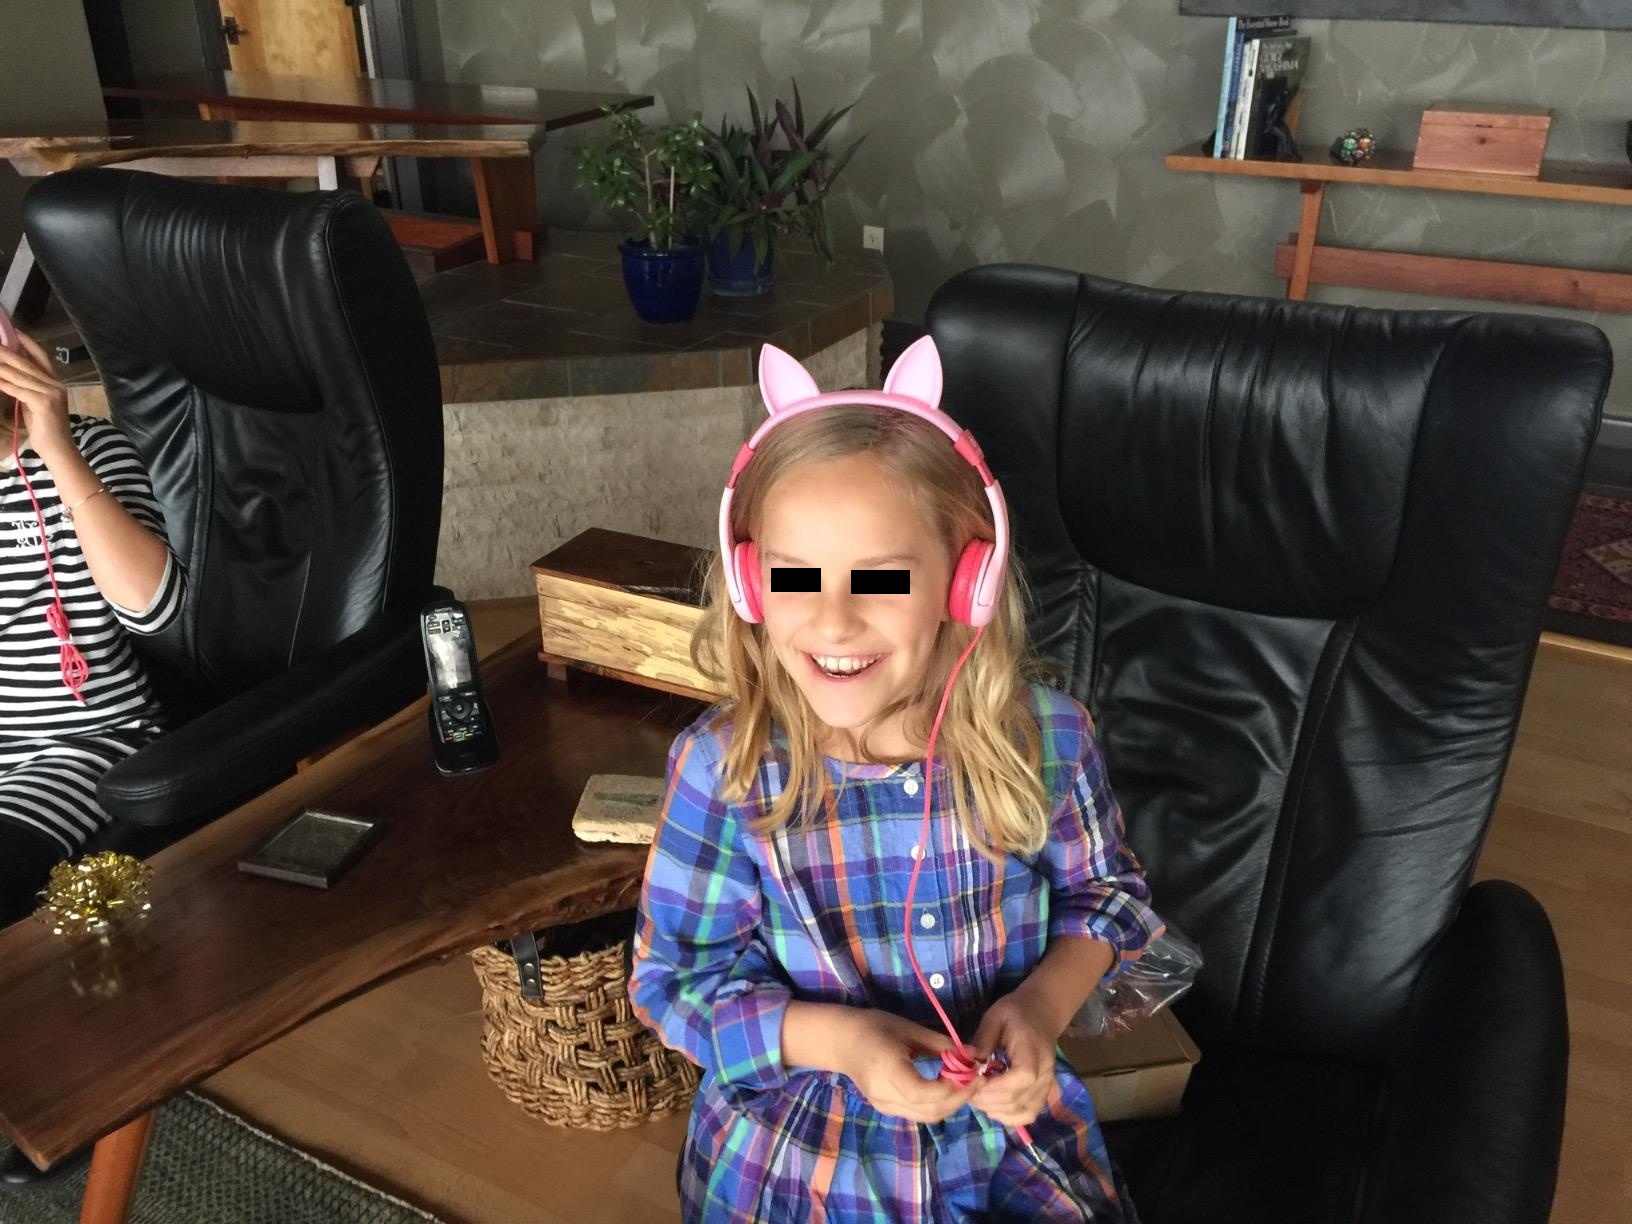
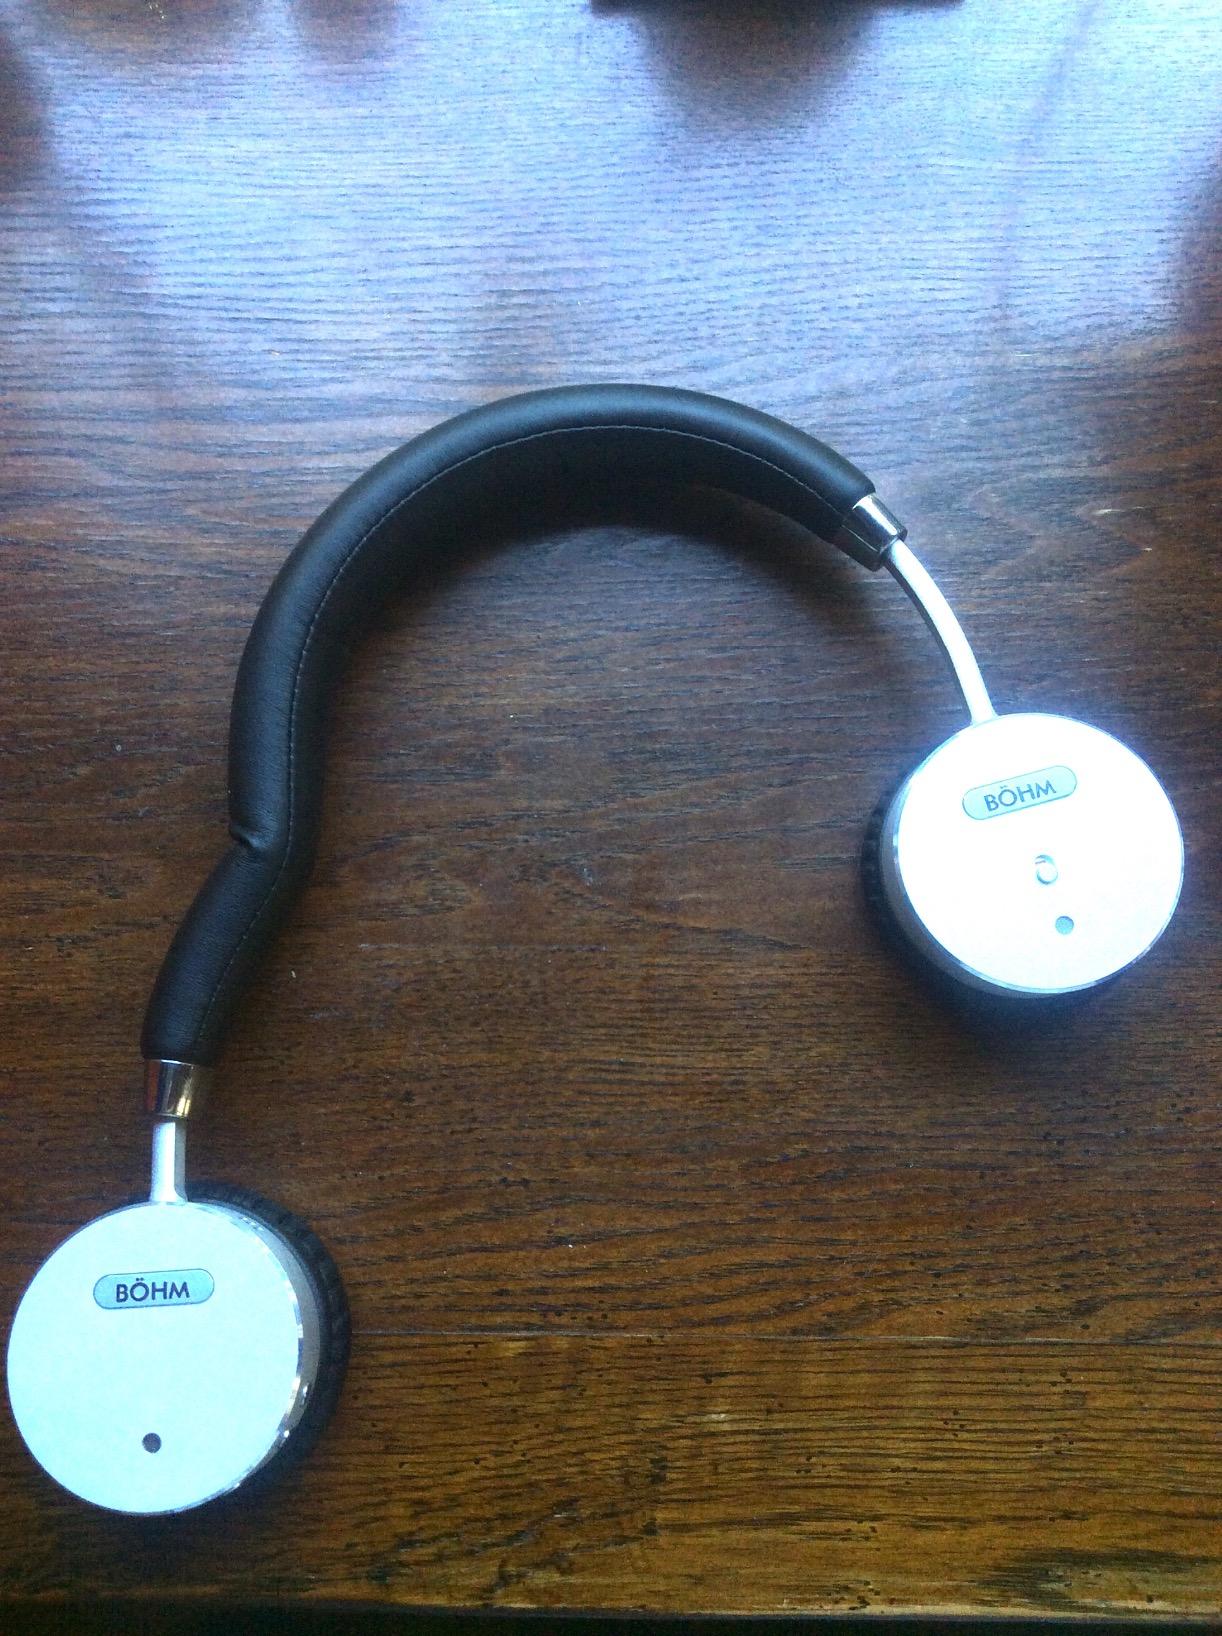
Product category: headphones
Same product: no